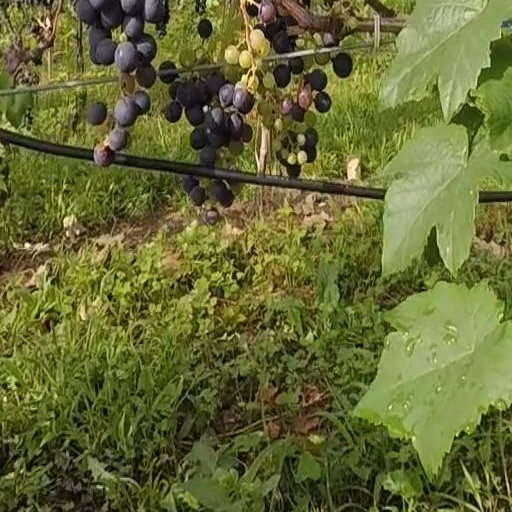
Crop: grape